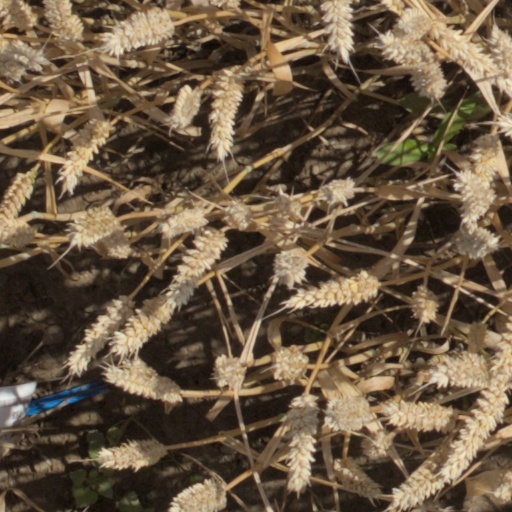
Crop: wheat